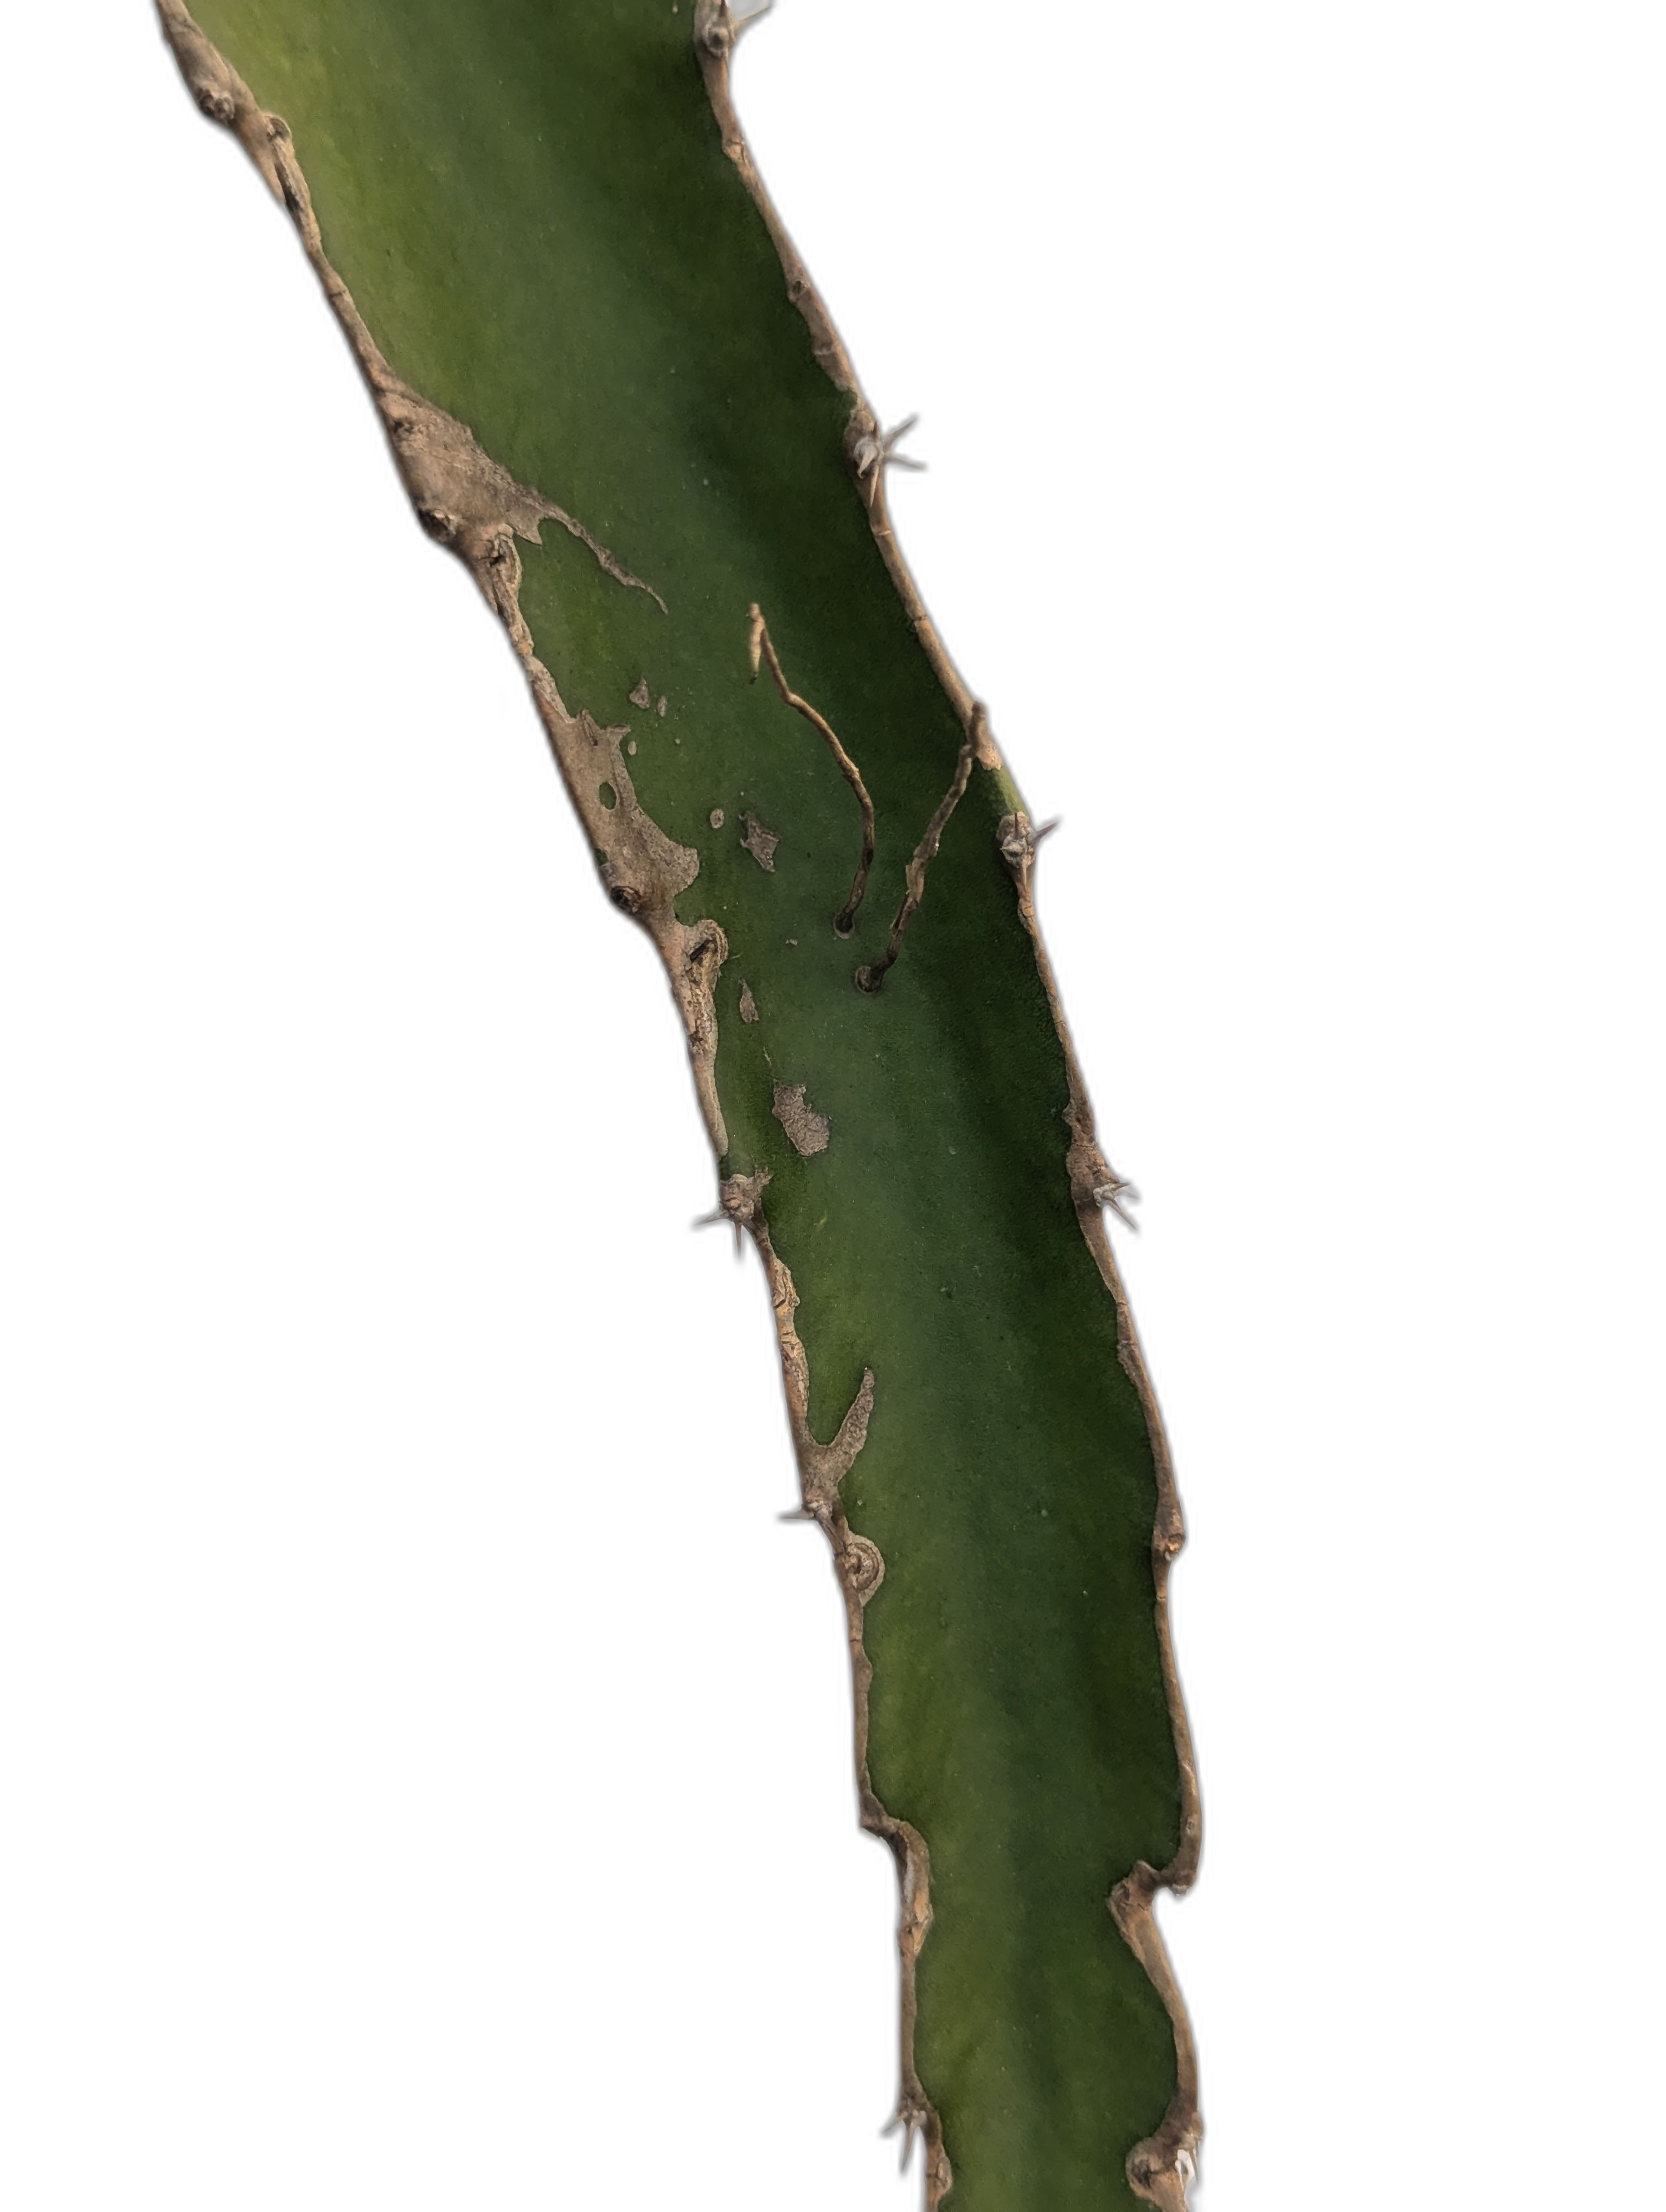
Label: Good leaf